Wessex Water

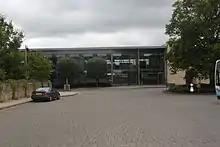
Headquarters building in Bath

The company originated as the Wessex Water Authority, one of ten regional water authorities established by the Water Act 1973. These bodies were privatised in 1989. Wessex Water Services Limited was purchased by American company Enron in 1998 for $2.4 billion and placed in a newly formed subsidiary, Azurix. Following Enron's collapse, in 2002 Wessex Water was sold to YTL Power International of Malaysia.